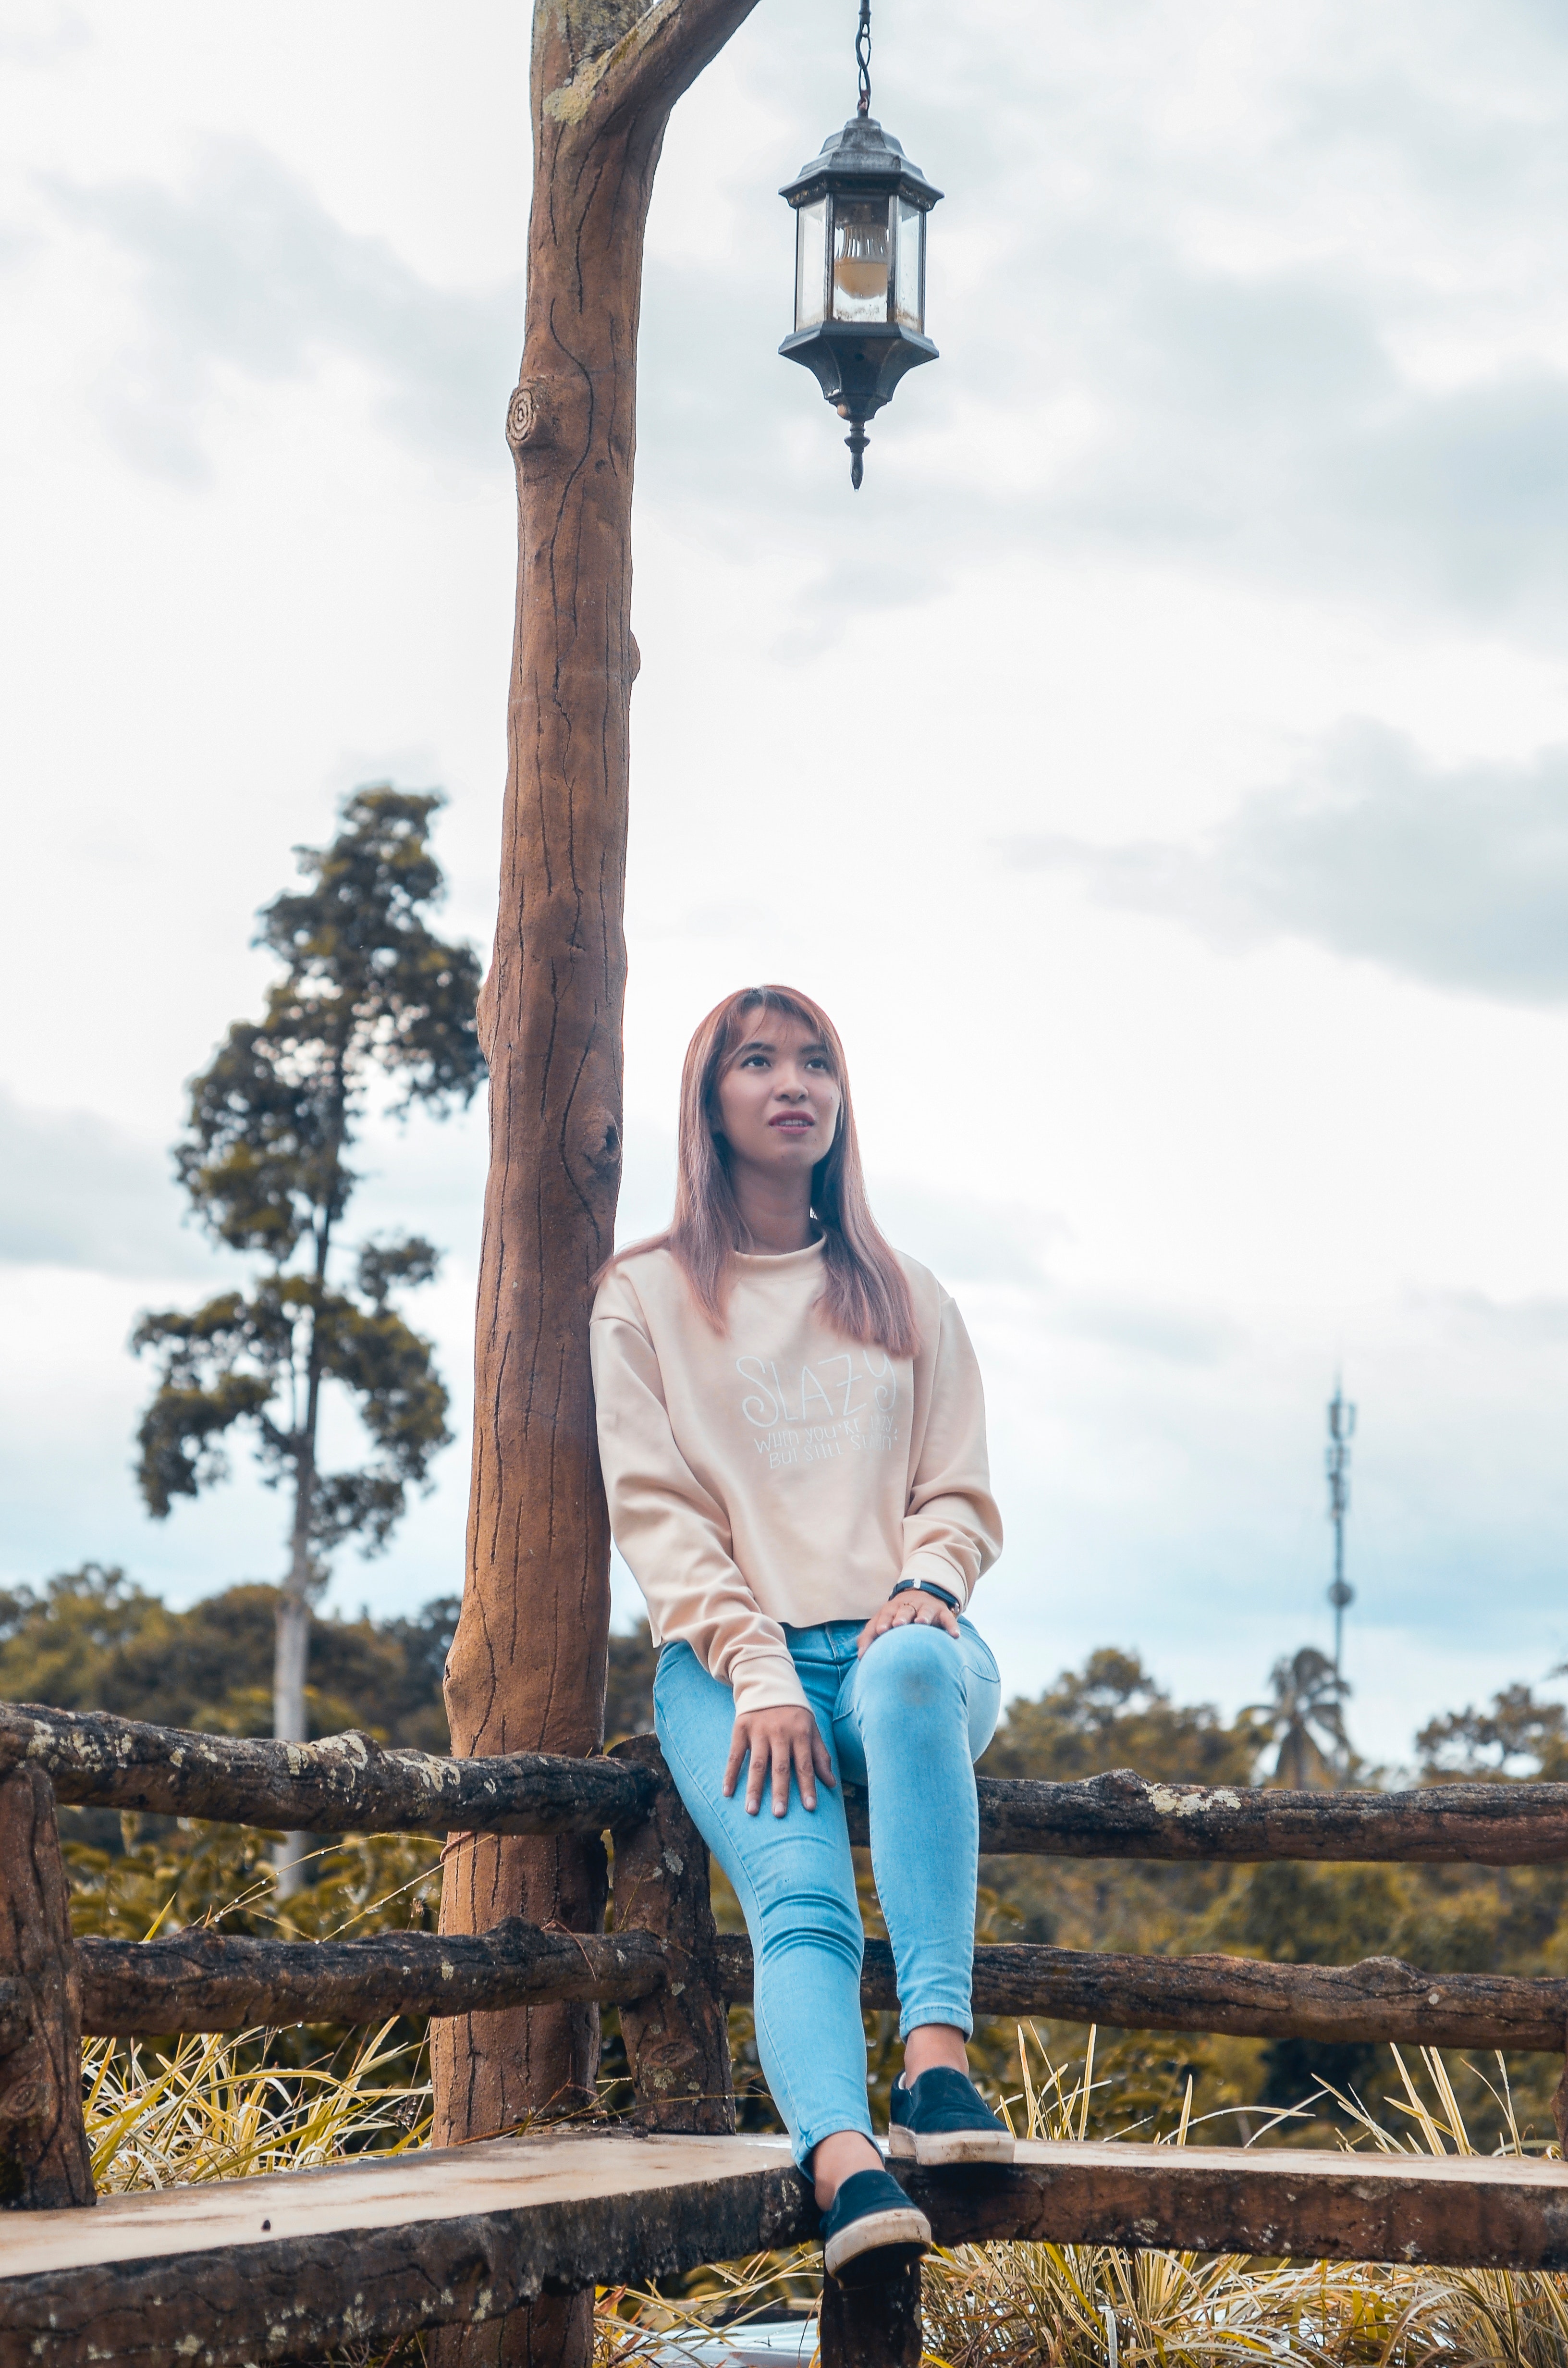
blue, sky, beauty, yellow, lighting, fashion, tree, photography, blond, photo shoot, textile, jeans, outerwear, cloud, plant, happy, portrait photography, denim, street light, model, style